Tenavaram temple

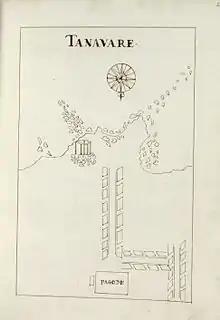
Location of the main Tenavaram Kovil shrine at Thevan Thurai, Matura near the coast, before the complex's destruction. Portuguese drawing, published c. 1650

The royal grant by Dambadeniyan King Parakramabahu II, who ruled from 1236 to 1270, contains references to donations to the Tenavaram "Kovil", renovating the shrine and reaffirming its land ownership and regulations to prevent evasion of customs duties at the port by traders at the estate. According to this epigraph, "Tendiratota" and its lands that were religious endowments of old were duly maintained by the king. The port was administered by an officer titled Mahapandita. Those coming from foreign countries were not allowed to set up places of business without permission and royal officials were required not to accept gifts from foreign merchants. His epigraph also mentions the devalayam (a Tamil temple in formal speech) section of worship and Tenavaram's agraharam (brahmadeya or chaturvedimangalam) - the Iyer or Tamil Brahmin quarter of the heterogenous Tenavaram village as warranting protection. A close connection existed over a long period between the Iyers of the agraharam of Tenavaram and the kings who had exercised authority over the southern and southwestern lowlands. Pocaracan Pantitan of Tenavarai, who carried the honorary designation "Tenuvaraipperumal" before his name, wrote the "Caracotimalai", a treatise on astrology in metrical Tamil verse. The author recited it in the presence of the king at the court of Kurunegal in 1310. A panegyric account of the royal patron at this court, Parakramabahu IV (1303 – 1326) of Dambadeniya, is in the introductory stanzas of this work. The author's honorific title, "Tenuvarai-Perumal", literally means "The Prince of Tenavarai." Several other Tamil Hindus are mentioned with the special designation "Tenuvarai Perumal" in documents issued by the kings of the Kotte Kingdom in the 15th and 16th centuries, such as Bhuvanekabahu VII of Kotte. Among the names of many Hindus listed in the Kudumirissa Inscription are included those of two individuals who had the designation Tenuvarai-p-perumal. They are Tiskhanda Tenuvarapperumal and Sarasvati Tenuvarapperumal. These "Perumals" were officiating priests of the temple and exercised authority over the administration of the town and the temple.